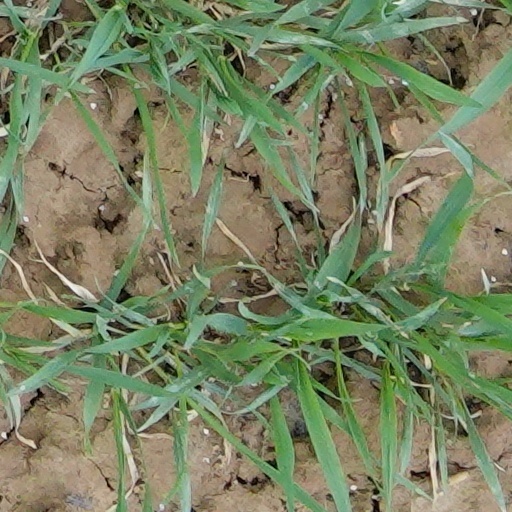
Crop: wheat